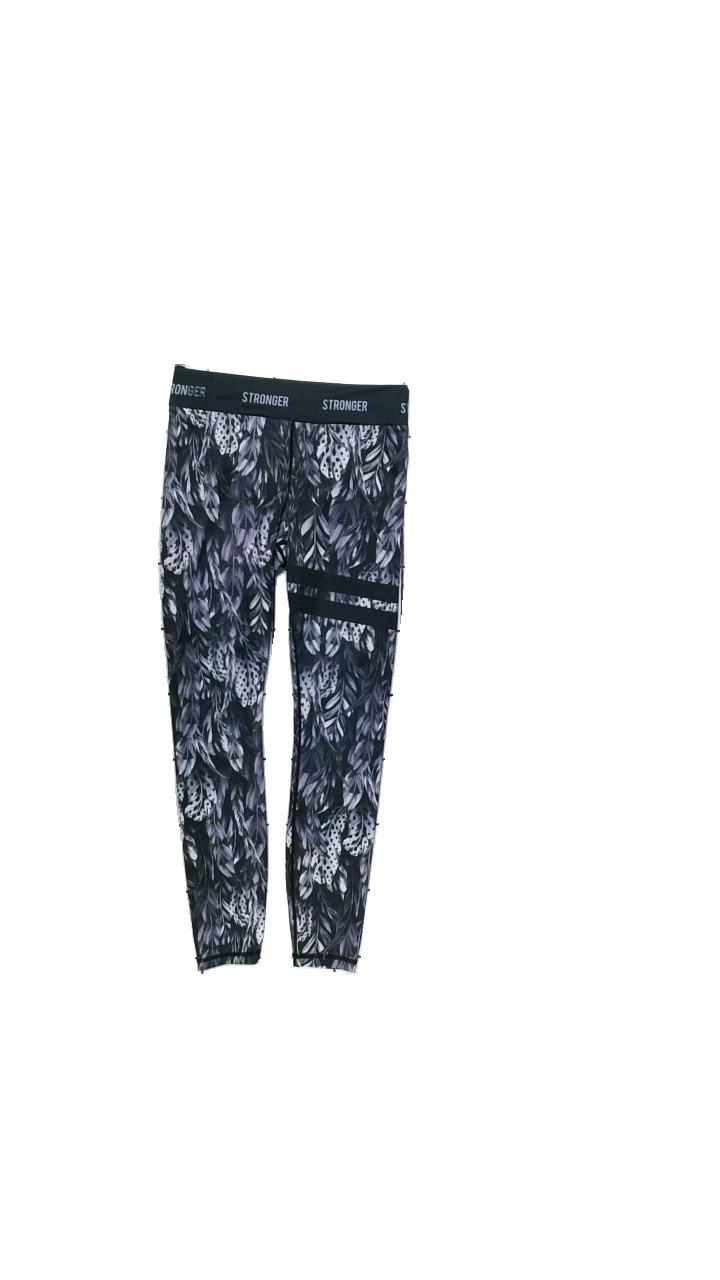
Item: Trousers (Ladies)
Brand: Stronger
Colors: Black, Grey
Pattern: Floral print
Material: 85% polyester, 15% elastane
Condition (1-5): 3
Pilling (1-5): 5
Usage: Reuse
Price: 50-100